La Fiancée des ténèbres

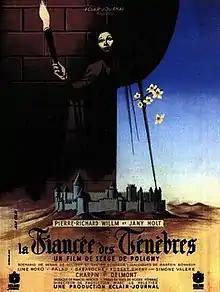
Film poster

La Fiancée des ténèbres ("the fiancée of darkness") is a 1945 French film directed by Serge de Poligny and starring Pierre Richard-Willm and Jany Holt. It was one of a small number of films in the fantastique genre made during the German occupation of France. Although filmed in 1944, its completion was delayed by the Liberation and it was not shown until 1945. The film is set in the city of Carcassonne in south-west France.